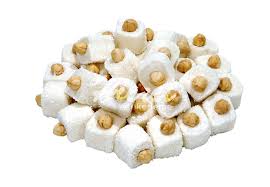
Yemek: lokum